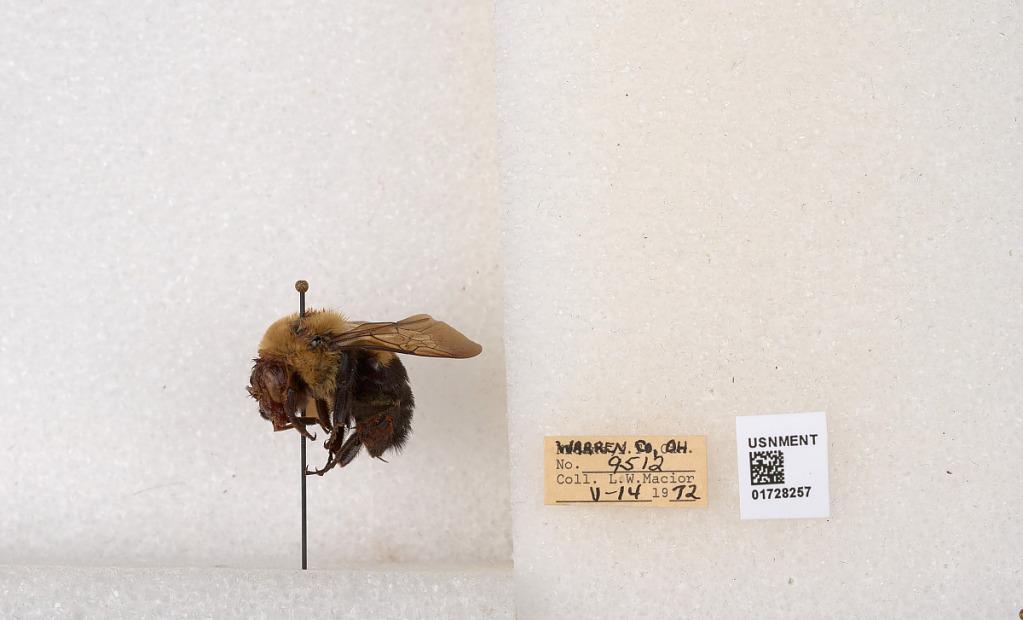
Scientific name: Bombus (Separatobombus) griseocollis (De Geer)
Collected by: L. Macior
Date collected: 1972-5-14
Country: United States
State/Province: Ohio
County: Warren
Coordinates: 39.4276, -84.1668